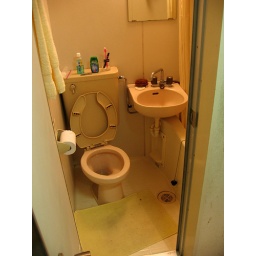
it's hard to convey how small my bathroom is. the sink hangs over into the bathtub.